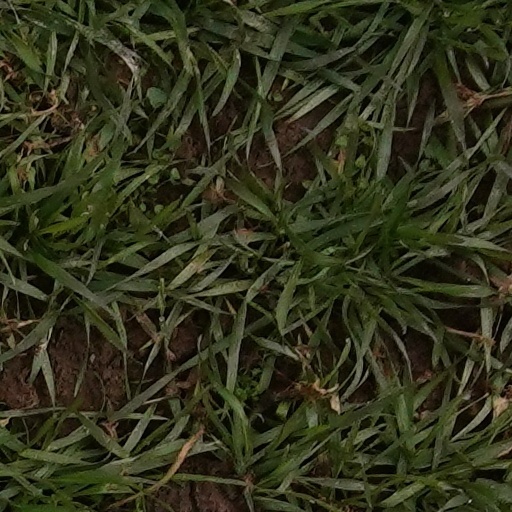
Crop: wheat